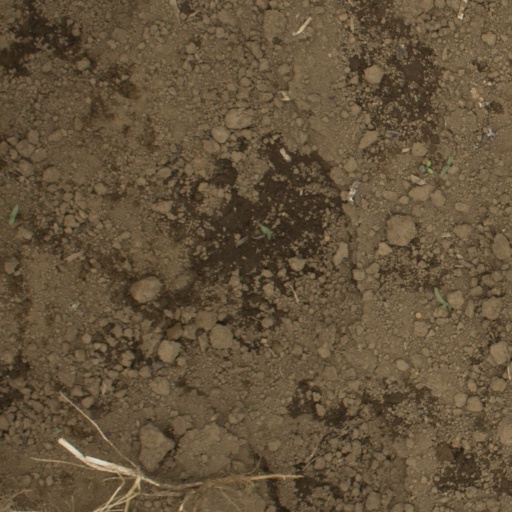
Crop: Jerusalem artichoke